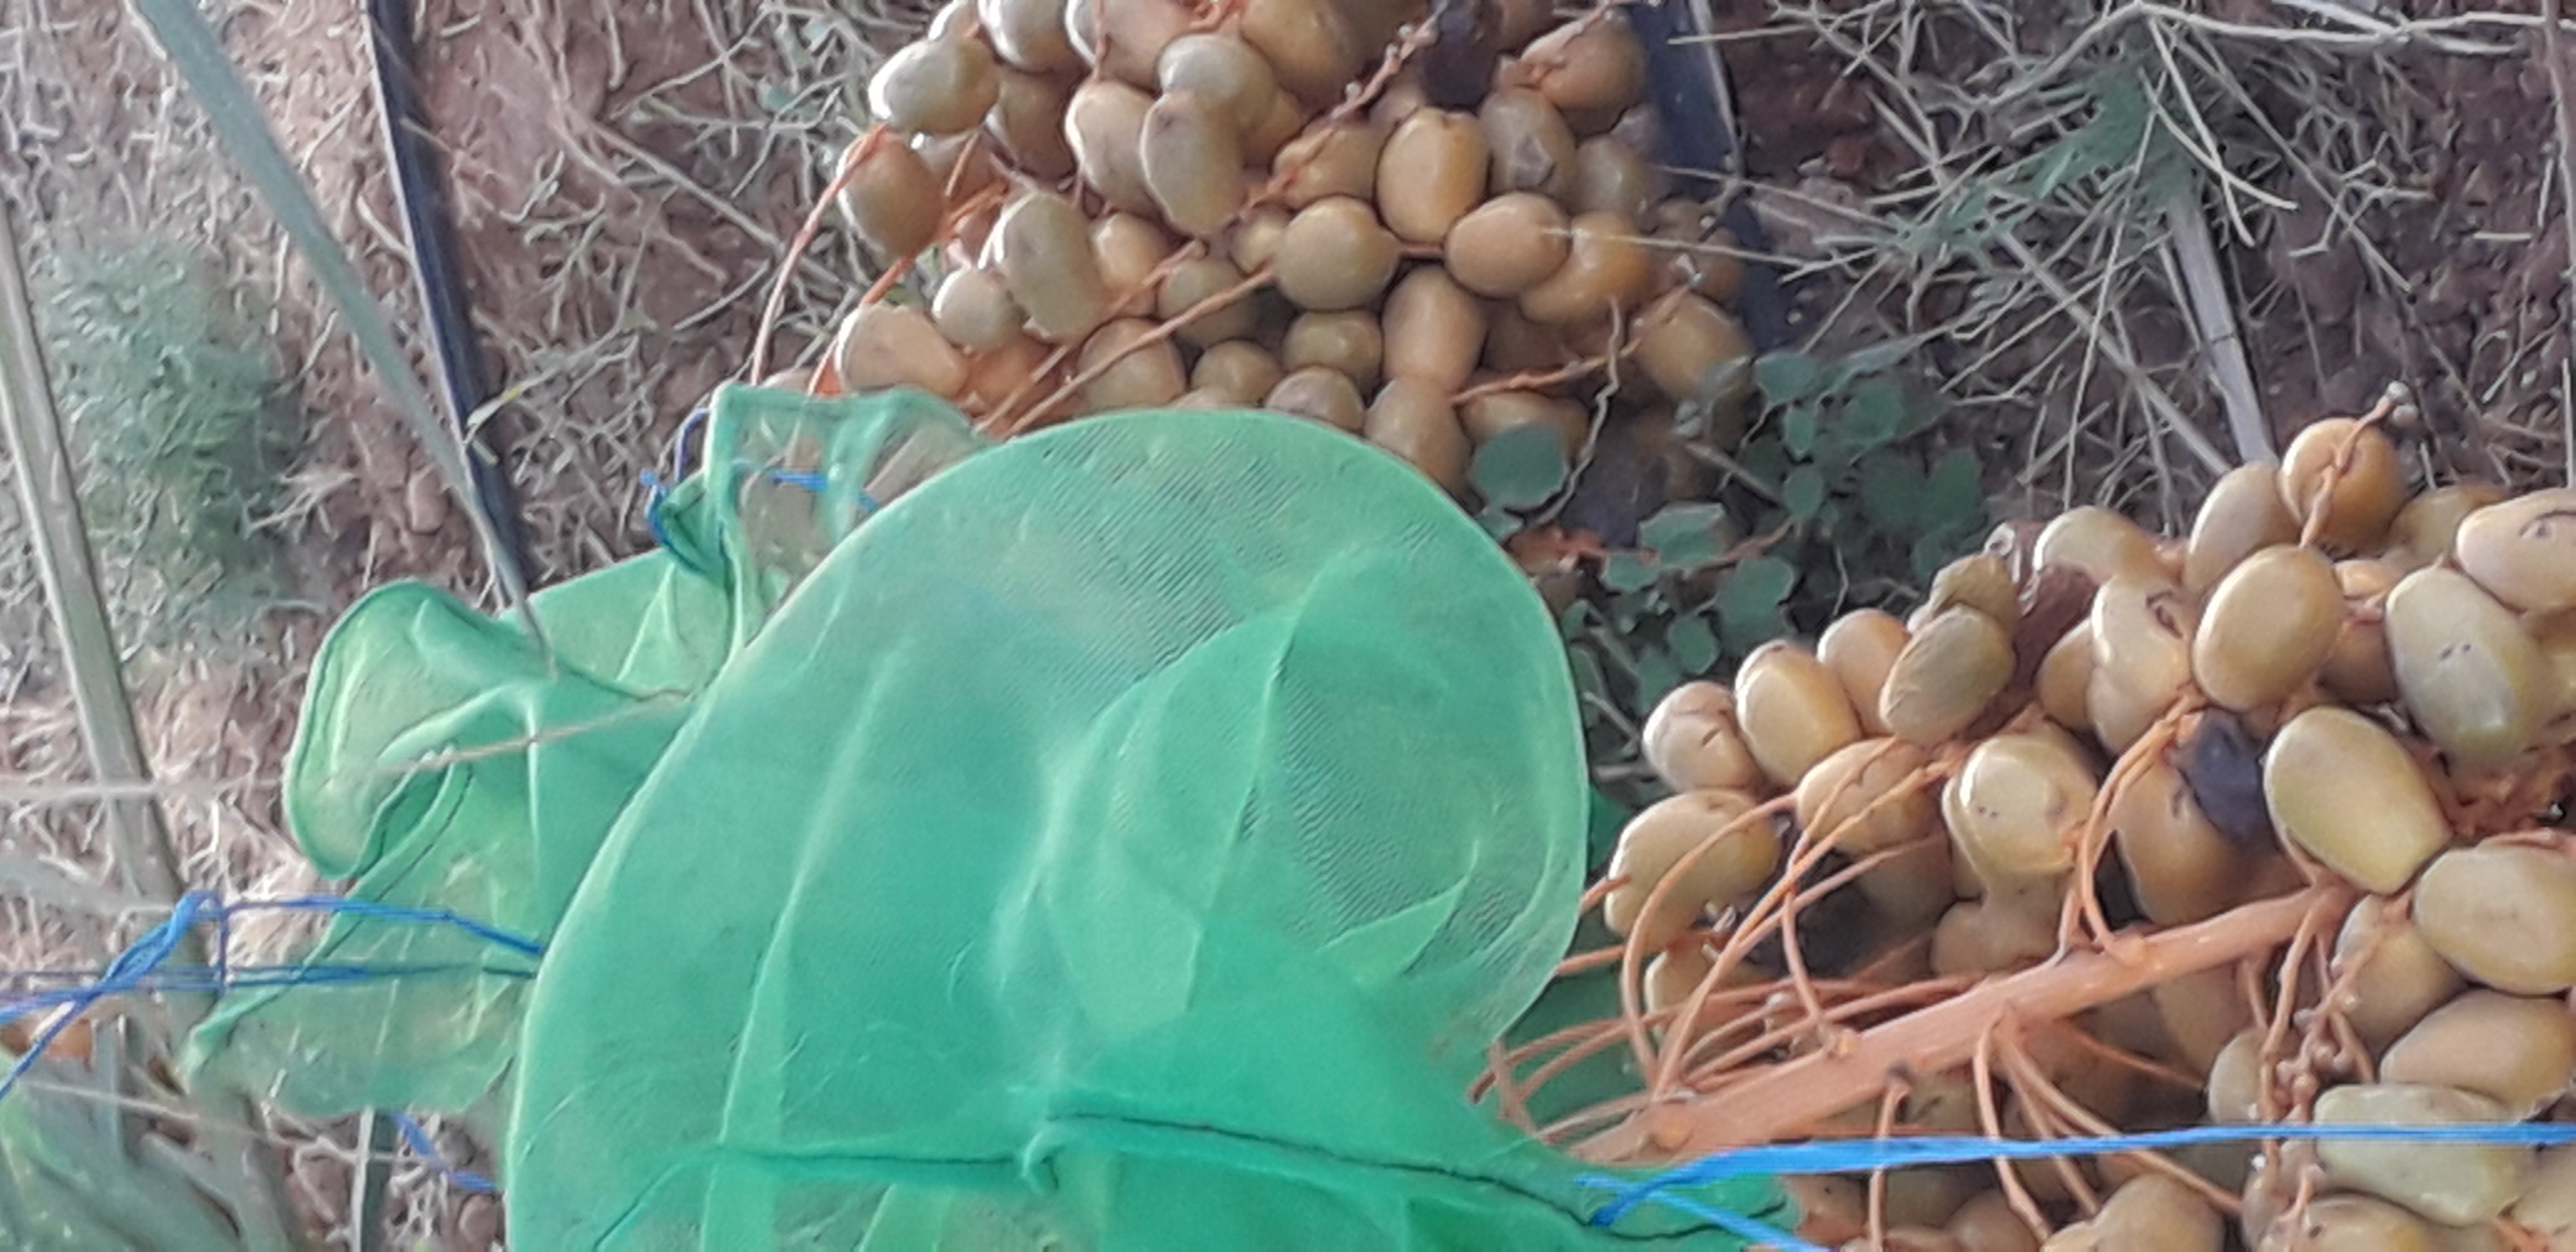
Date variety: Boufagous